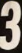
Number: 3